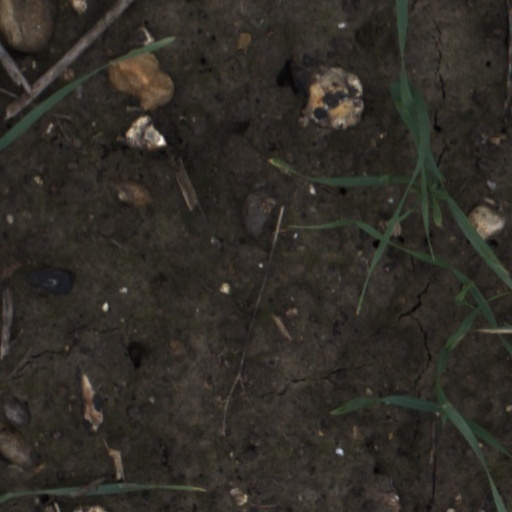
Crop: wheat